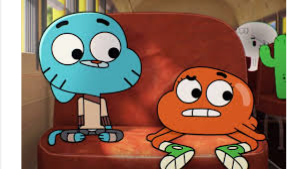
Portrait style: Cartoon Portrait